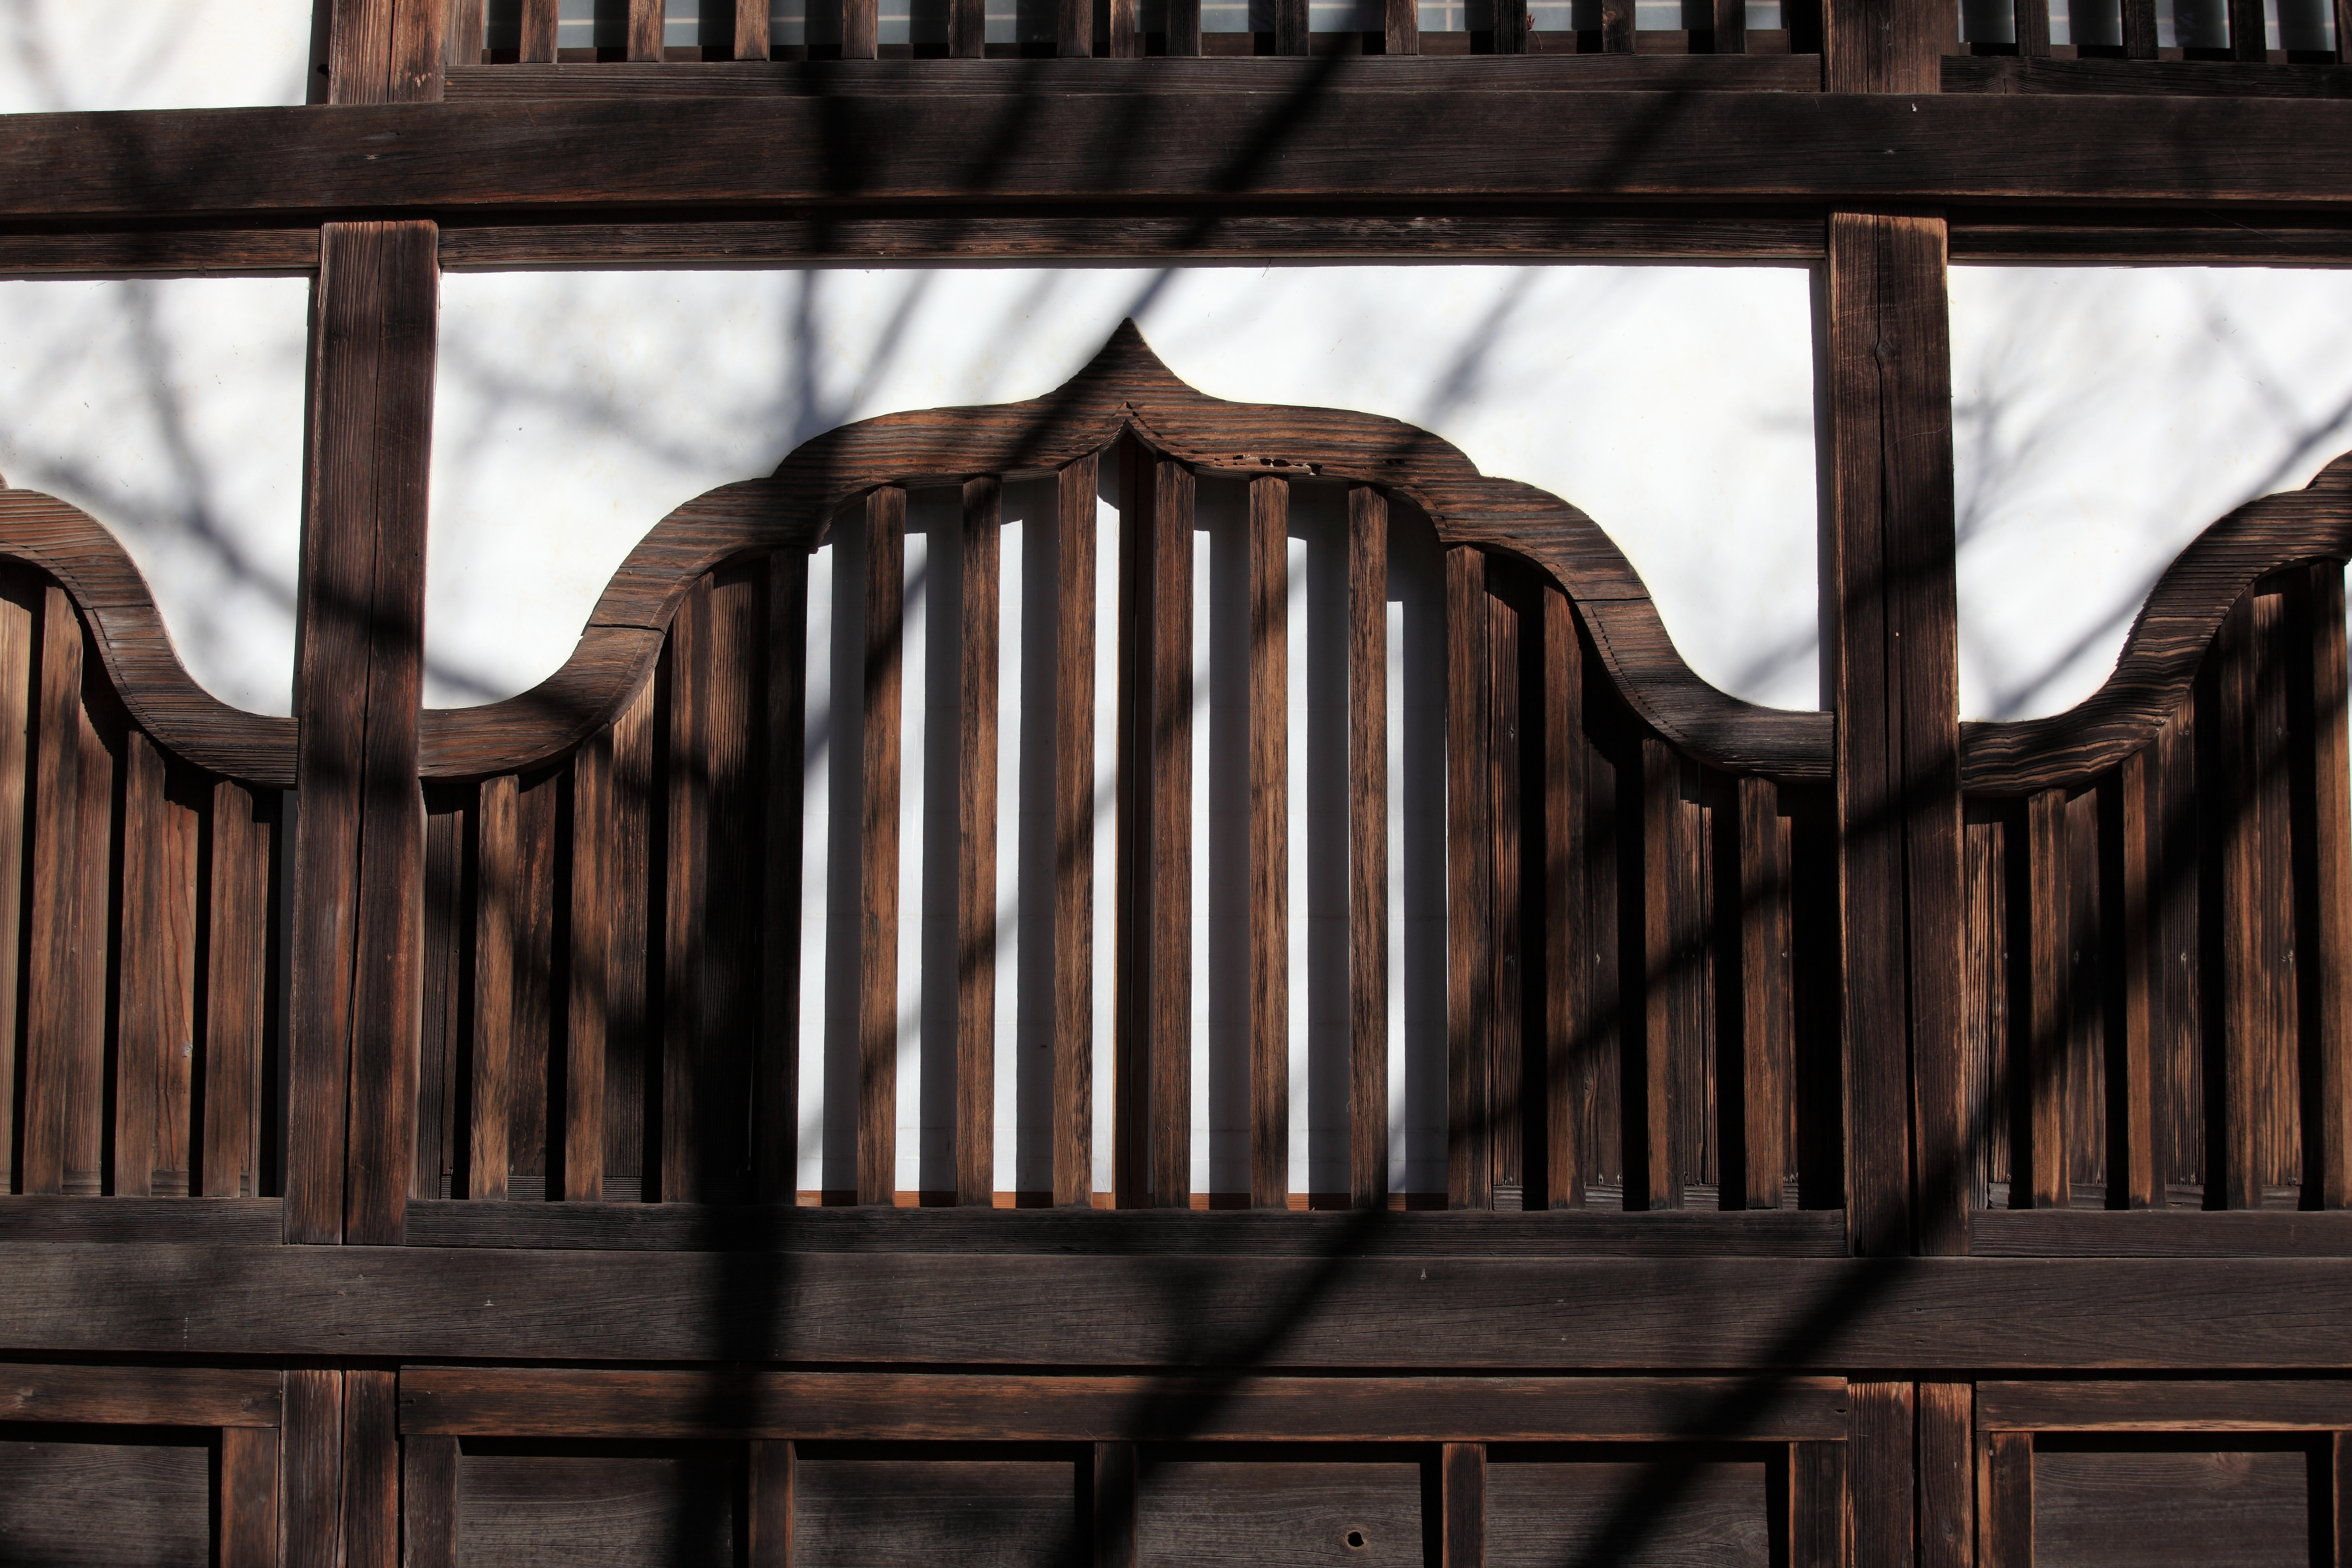
architecture, wood, window, arch, high, furniture, gate, material, interior design, handrail, symmetry, shrine, 5d, iron, hires, markii, hi, res, resolution, gunma, jinja, tomioka, myogi, myougi, katohmado, baluster